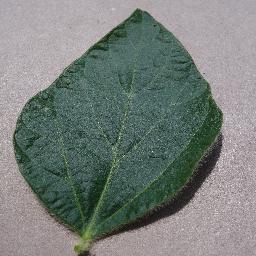
Label: Soybean___healthy